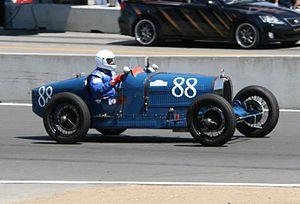
La Bugatti Type 35 « Grand Prix » est une automobile sportive de la seconde moitié des années 1920 développée par le constructeur automobile français Bugatti. Forte d'un palmarès toujours inégalé, avec plus de deux mille victoires en compétition dont cinq succès consécutifs à la Targa Florio, elle est non seulement la Bugatti la plus célèbre mais compte également parmi les voitures ayant le plus marqué l’histoire de l’automobile. La naissance du mythe des « Pur-sang » Bugatti date d’ailleurs de cette époque.